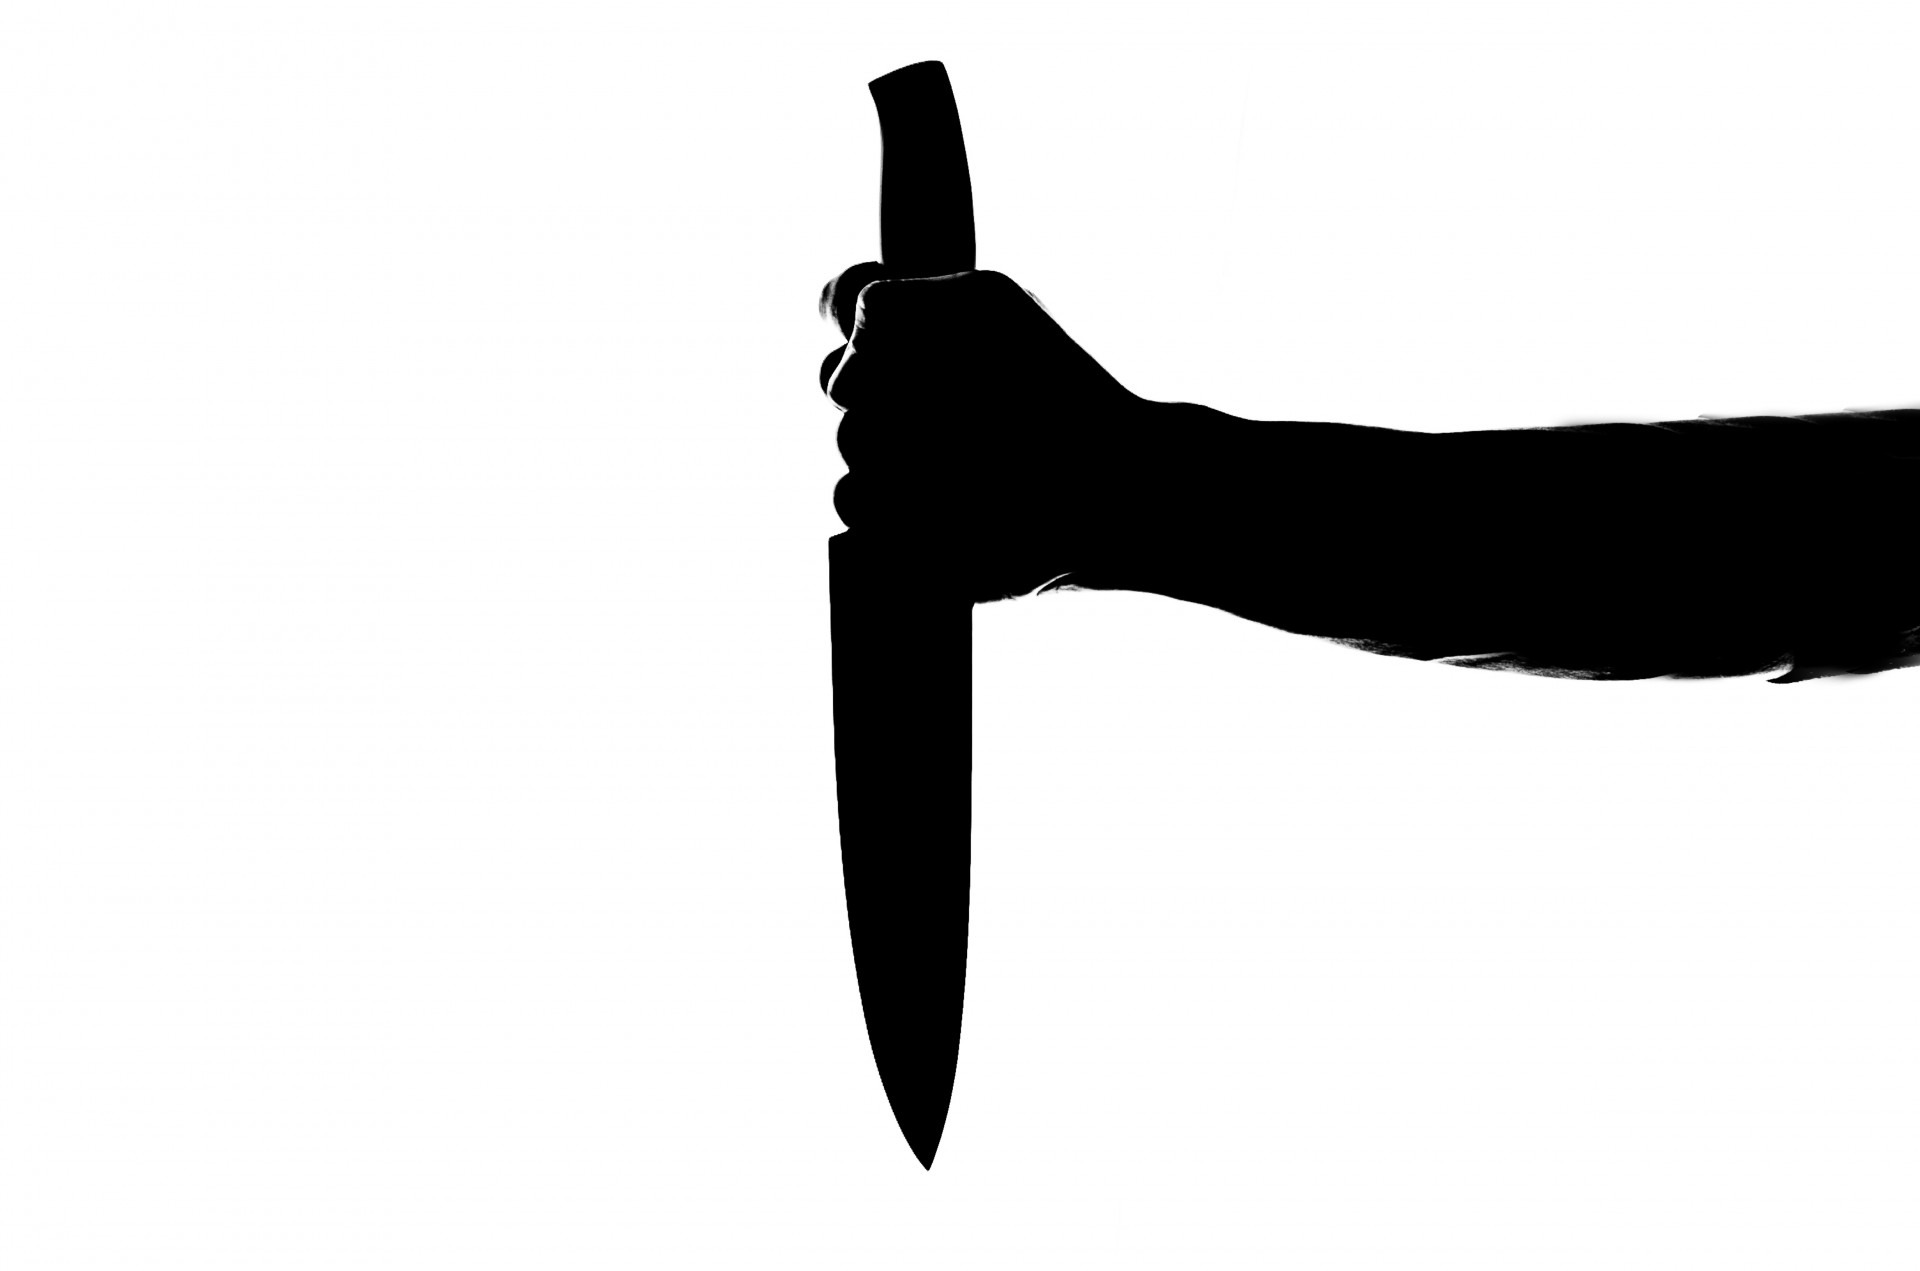
hand, silhouette, sharp, abstract, black, death, arm, hold, weapon, aggression, knife, sword, long, criminal, fear, background, danger, kill, crazy, attack, big, horror, spook, crime, blade, deadly, killer, shock, murder, butcher, assassin, murderer, psycho, cold weapon, malice